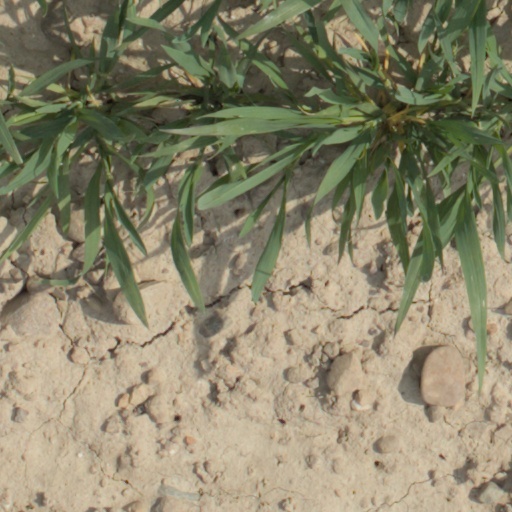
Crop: wheat